Charles Lester Leonard

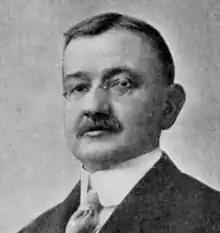
c. 1911

Leonard left Penn in 1902. Two things likely contributed to this decision: a busy schedule of other professional responsibilities and the onset of disabling tissue injuries from radiation exposure. He was heavily involved in the American Roentgen Ray Society, serving as its president for 1904–1905. He hosted a number of physicians at his office in 1905 to discuss their interest in radiology. This group became the Philadelphia Roentgen Ray Society, and Leonard was the organization's secretary until he died. He served as the American Medical Association (AMA) delegate to several international conferences on radiology, and he was an editor or associate editor for several medical journals.